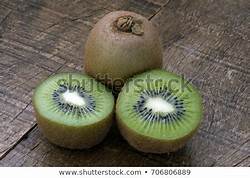
Label: Kiwi